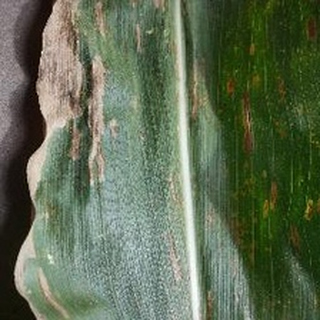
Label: corn_gray_leaf_spot